Militarism

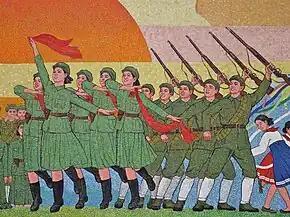
North Korean propaganda mural

This system led to several consequences. Since the officer class also furnished most of the officials for the civil administration of the country, the interests of the army came to be considered as identical to the interests of the country as a whole. In the 1900s militant monarchism was highly developed, garnering a fan-base in the United States of America. Wilhelm II had his palace guard dress in 37 different uniforms, including one that resampled the accessory worn by Frederick the Great. Wilhelm II appeared deluded about his physical disability, including his withered arm. He had sacked Otto von Bismarck in 1890 and obtained near absolute power but had to accept Erich Ludendorff as chief policy maker. Army general Ludendorff was appointed director of the Reich in 1917 and exercised the constitutional powers of Wilhelm II.